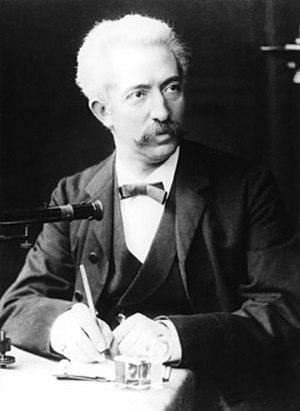
Friedrich Ernst Dorn est un physicien allemand, connu pour avoir caractérisé une émanation radioactive du radium, qui sera plus tard appelée radon.